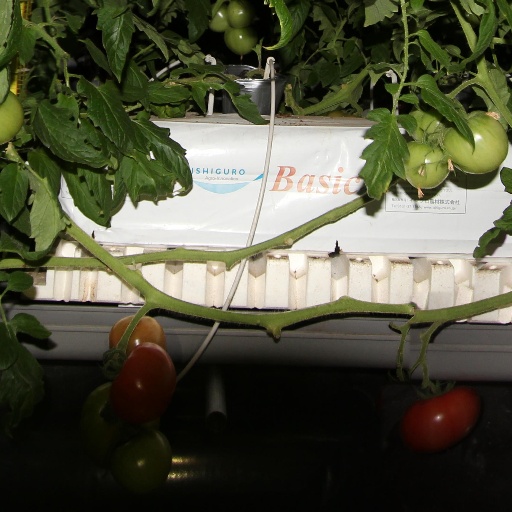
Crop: tomato